Three Sisters Bridge

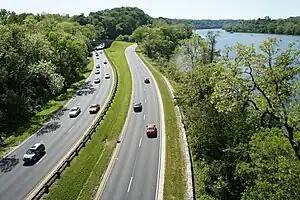
The George Washington Memorial Parkway near Rosslyn, Virginia. The Three Sisters can be seen in the Potomac River, right.

In 1928, Congress authorized the construction of a parkway from Mount Vernon, Virginia, to Arlington Memorial Bridge in Arlington County, Virginia. The parkway was named the Mount Vernon Memorial Parkway. The following year, the highway was renamed the George Washington Memorial Parkway by Congress, which authorized its extension to the Great Falls of the Potomac.